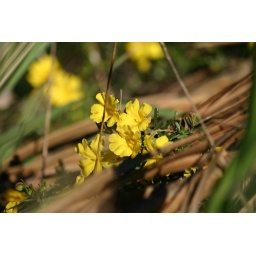
Low to the ground plant in the bush where I walk.